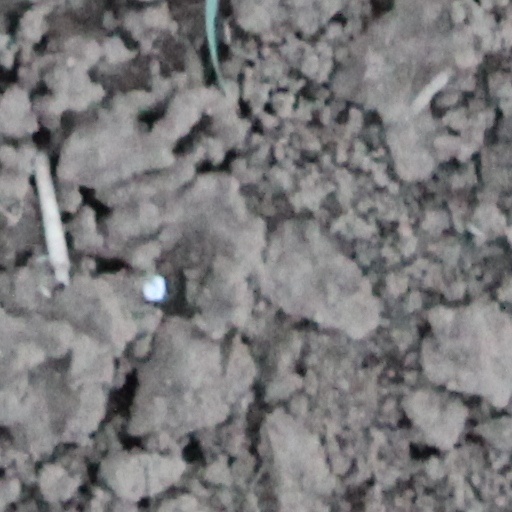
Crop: wheat